Palladium compounds

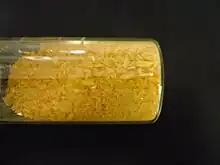
Bis(triphenylphosphine)palladium chloride,

Coordination compounds of palladium contain ligands coordinated to a central Pd or Pd center. They are typically synthesized by adding ligands to an ionic palladium compound. For example, acetonitrile, benzonitrile, or triphenylphosphine may be coordinated to palladium(II) chloride to form bis(acetonitrile)palladium dichloride, bis(benzonitrile)palladium dichloride, or bis(triphenylphosphine)palladium chloride, respectively. Many other more exotic ligands form a large variety of palladium-phosphine catalysts, such as 1,1'-bis(diphenylphosphino)ferrocene (dppf) to form [1,1'-bis(diphenylphosphino)ferrocene]palladium(II) dichloride.